Picture Butte

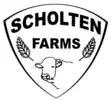
Scholten farms

The town annexed approximately in 1991, significantly changing the town's boundary since the general municipal plan of 1980.